Lamin

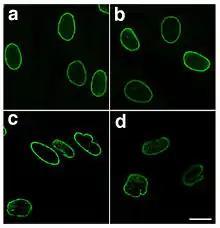
Confocal microscopic analysis of a dermal fibroblast in primary culture from a control (a and b) and the subject with HGPS (c and d). Labelling was performed with anti-lamin A/C antibodies. Note the presence of irregularly shaped nuclear envelopes in many of the subject's fibroblasts

Lamins, also known as nuclear lamins, are fibrous proteins in type V intermediate filaments, providing structural function and transcriptional regulation in the cell nucleus. Nuclear lamins interact with inner nuclear membrane proteins to form the nuclear lamina on the interior of the nuclear envelope. Lamins have elastic and mechanosensitive properties, and can alter gene regulation in a feedback response to mechanical cues. Lamins are present in all animals but are not found in microorganisms, plants or fungi. Lamin proteins are involved in the disassembling and reforming of the nuclear envelope during mitosis, the positioning of nuclear pores, and programmed cell death. Mutations in lamin genes can result in several genetic laminopathies, which may be life-threatening.